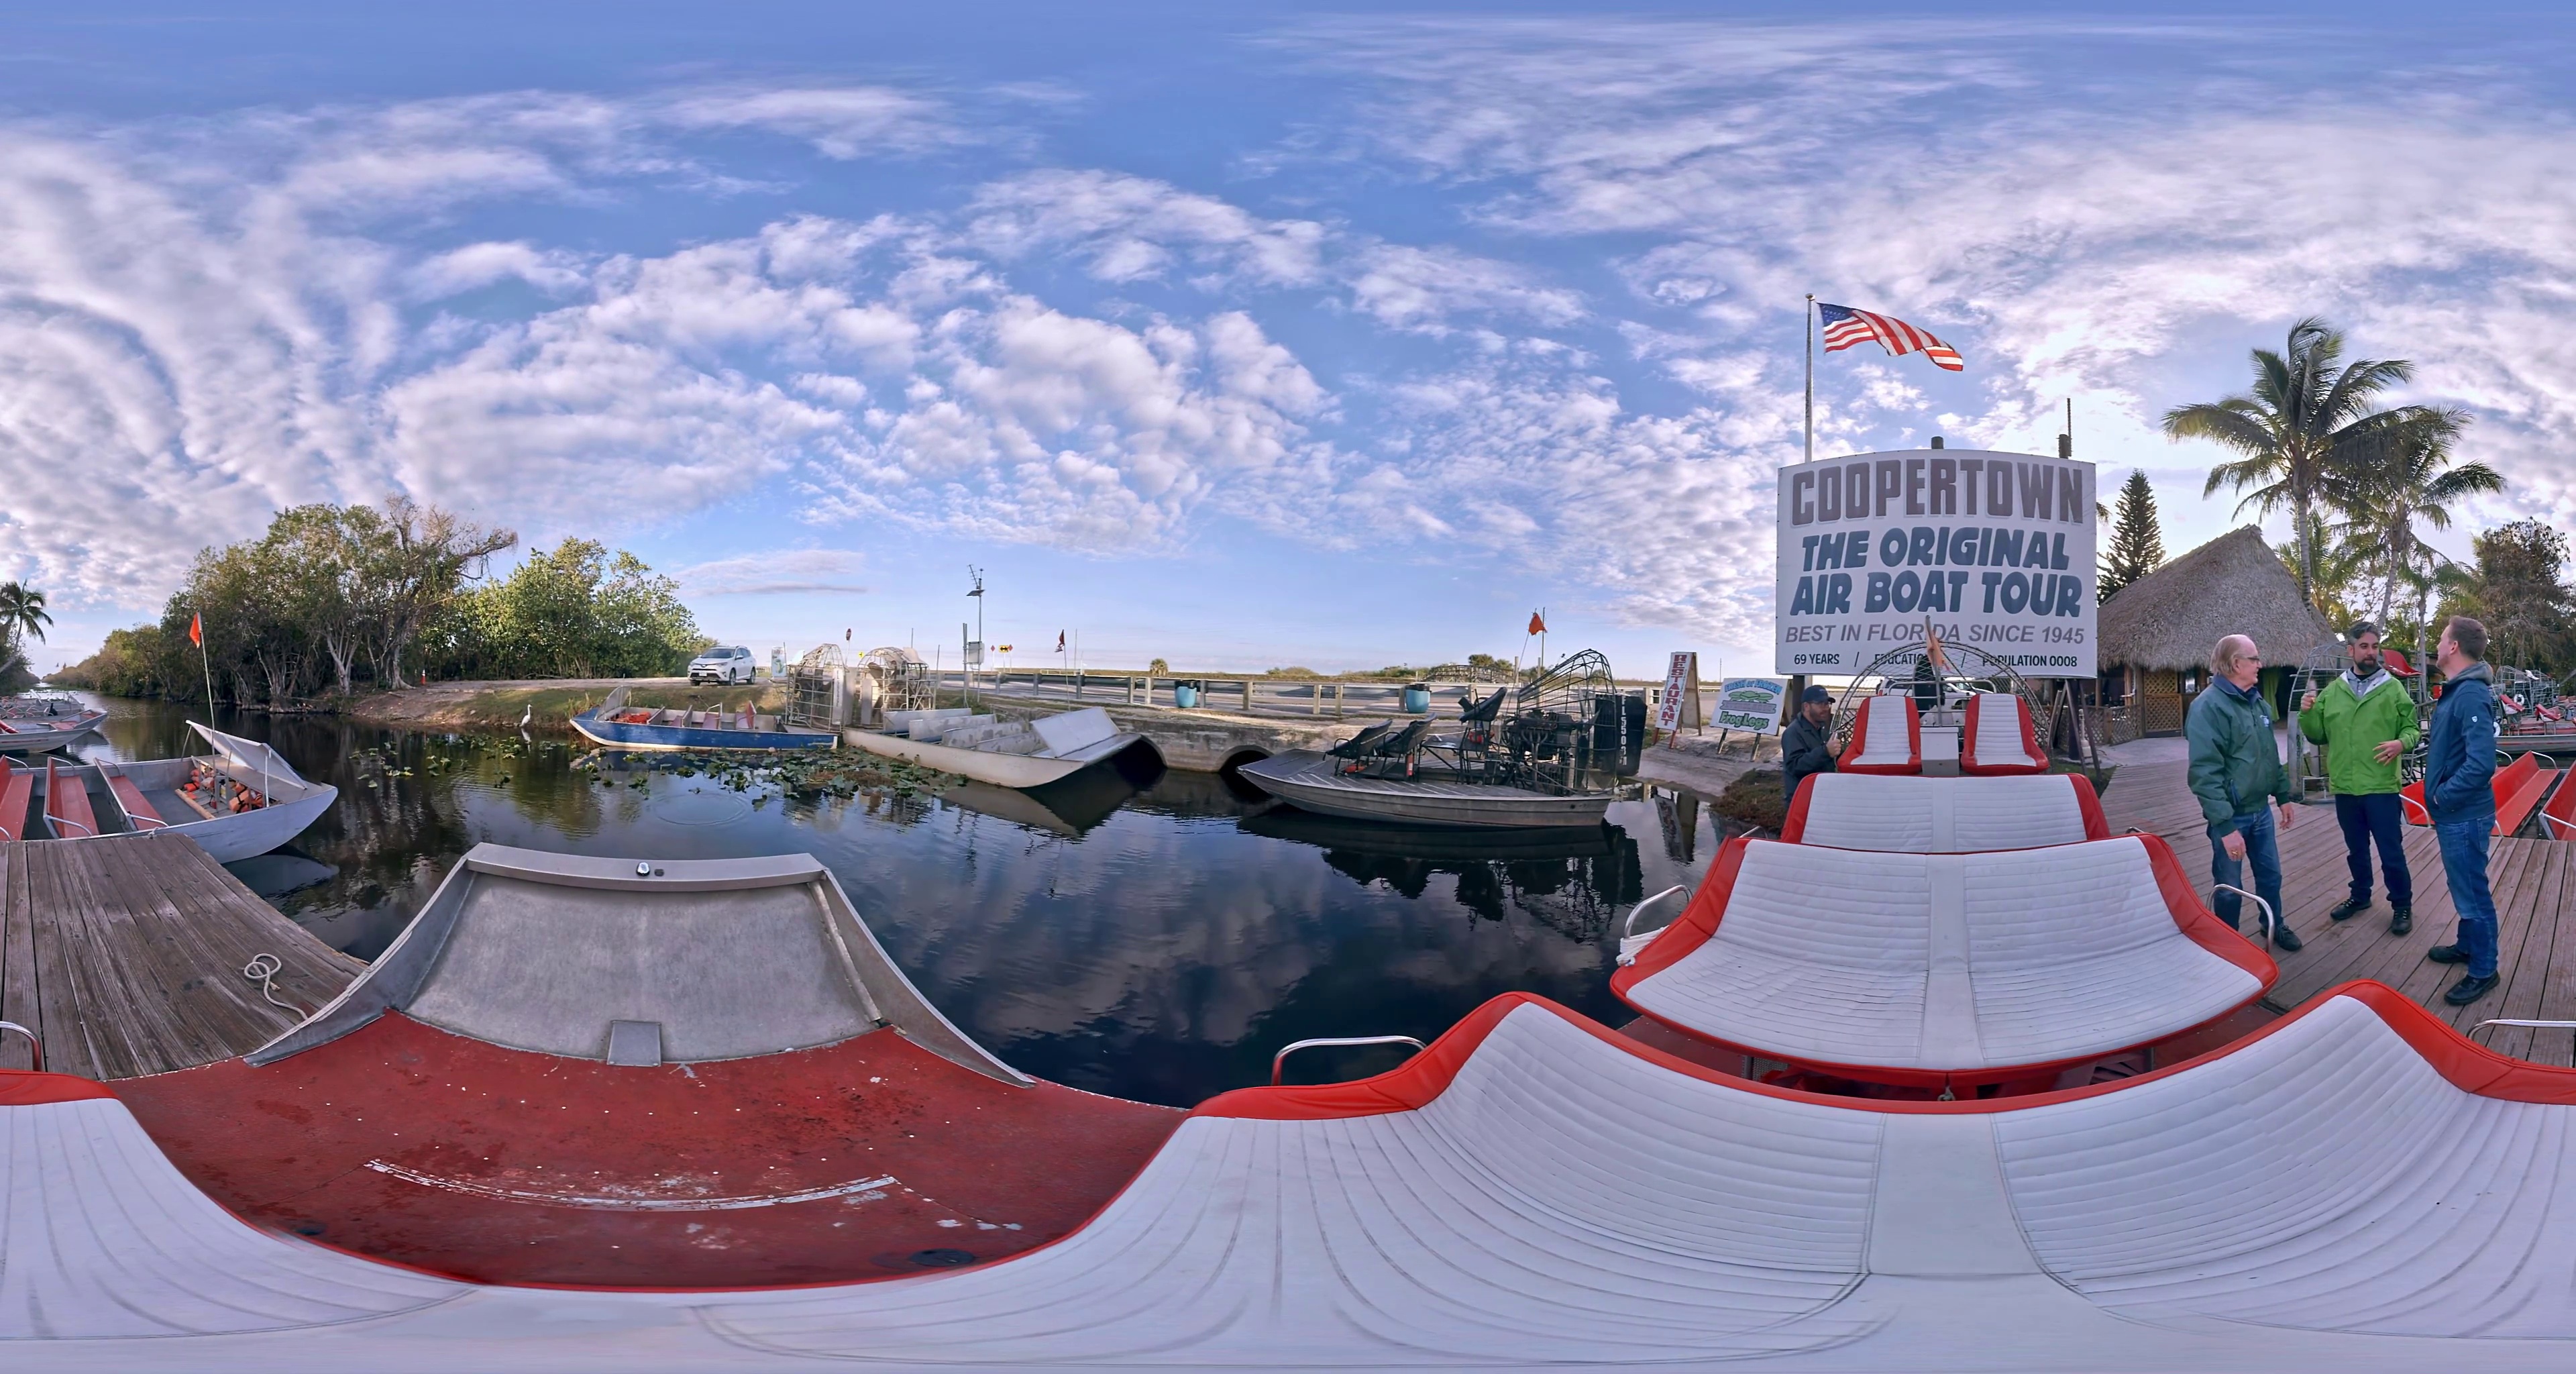
Referred object: Hovercraft at the bottom of the image

Referred object: turn right toward the large Coopertown Airboat Tour sign

Referred object: the man standing to the right of the Coopertown sign